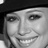
Emotion: surprise